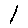
Label: 1